Alexandru Cantacuzino (militant)

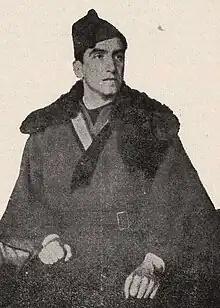
Cantacuzino in Spain, 1937

Prince Alexandru Cantacuzino (1901 – 22 September 1939) was a Romanian lawyer and politician, a leading member of the Legionary Movement (popularly known as the Iron Guard), and a close collaborator of Legionary leader Corneliu Zelea Codreanu. He notably devised a plot to overthrow Carol II, King of Romania, a plan that would be taken over by Legionary leader and later Vice President of the Council of Ministers Horia Sima. Cantacuzino was killed on September 22, 1939, at the prison in Râmnicu Sărat, during a retaliation operation ordered by Carol II following the assassination of Prime Minister Armand Călinescu.